Ramfis Trujillo

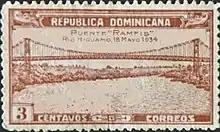
Ramfis Bridge, named in honor of not yet 5-year-old Ramfis Trujillo.

Ramfis was born in 1929, his mother was María de los Angeles Martínez Alba, nicknamed "La Españolita" "the little Spaniard" as her parents were from Spain. By the age 14, his father Rafael Trujillo had made him a colonel, with equivalent pay and privileges. Some say he received this appointment aged just four and that he had become a brigadier general by the age of nine. He was nicknamed "Ramfis" after the high priest in Giuseppe Verdi's opera "Aida".